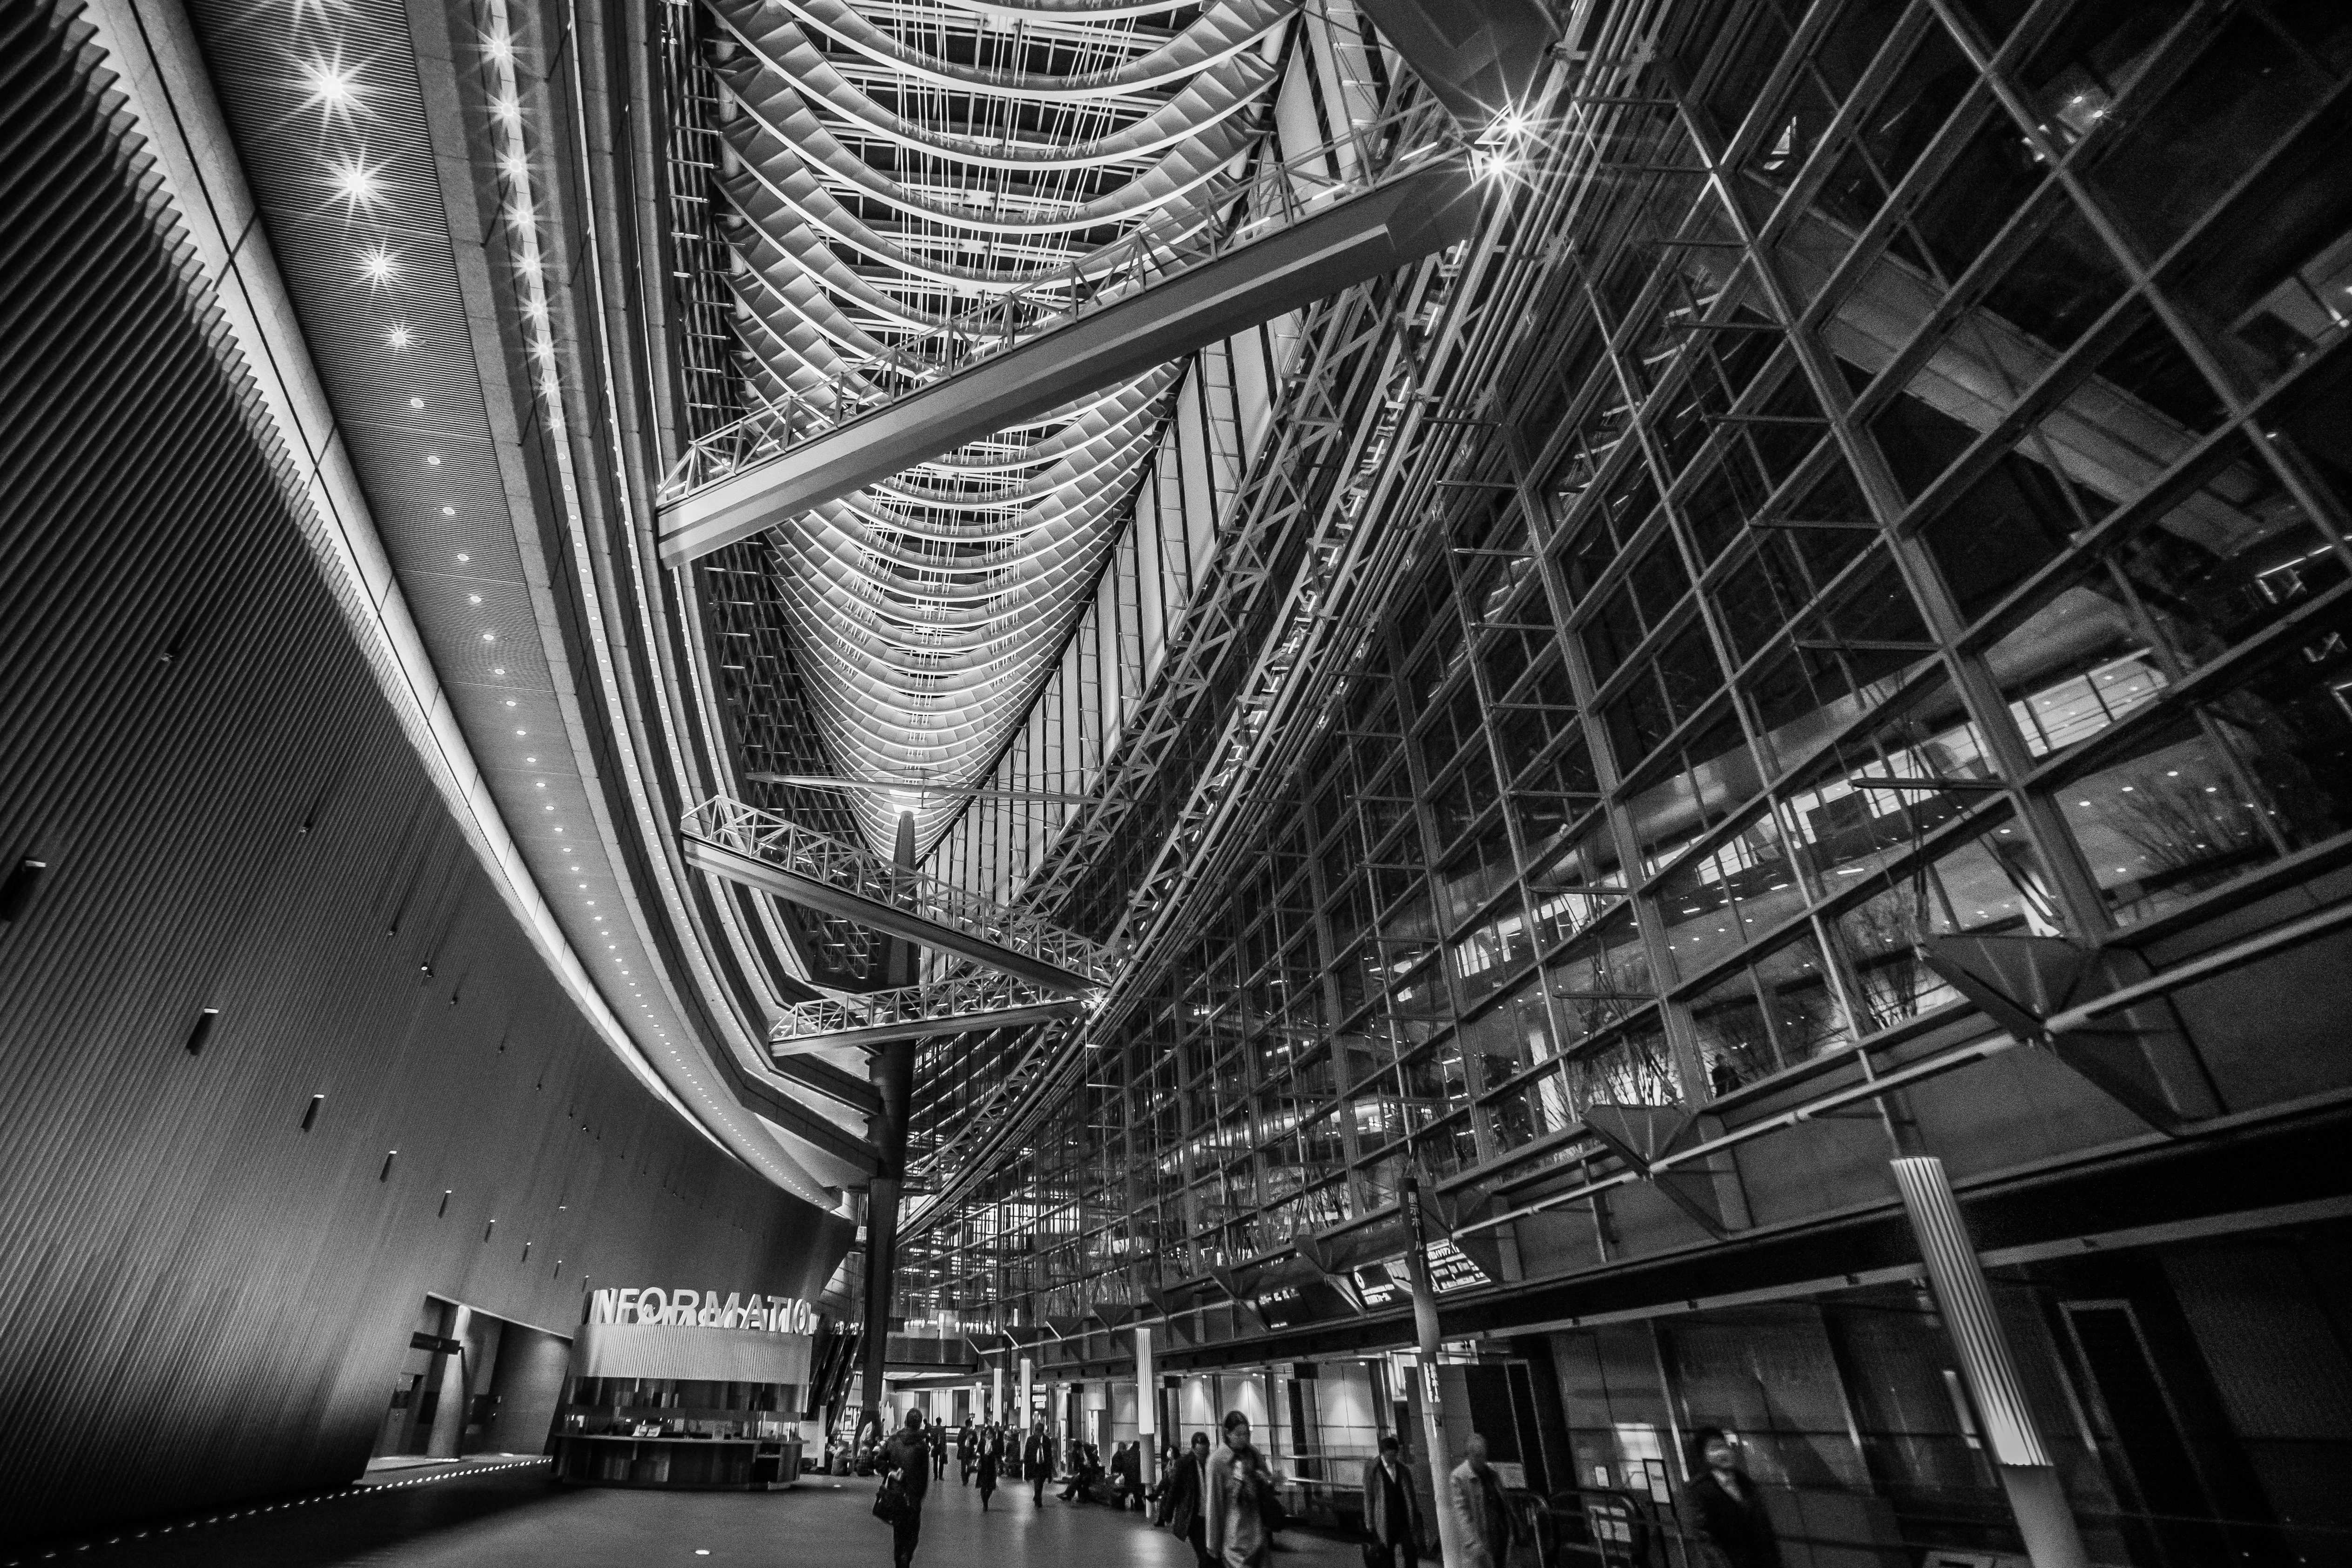
black and white, night, photography, darkness, black, monochrome, bw, blackandwhite, cool image, infrastructure, symmetry, ilce7m2, superwideheliar15mmf45, metropolis, monochrome photography